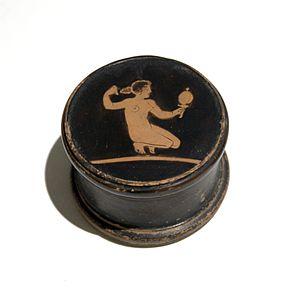
Femme se coiffant. Pyxide attique à figures rouges, 420-410 av. J.-C. Provenance